Pharos (crater)

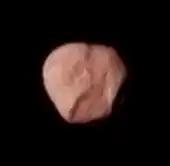
A false-color image of Proteus, with Pharos being the "facet" in the bottom right

With a diameter between , Pharos is by far the largest known impact structure on Proteus. As Proteus's mean radius is ~, this makes Pharos over half the size of the satellite itself. The impact basin is so large that it significantly affects Proteus's overall shape, appearing as if a facet has been carved from its limb. Pharos is a relatively degraded crater, bound by an outer incomplete scarp interrupted by subsequent impacts. The floor of Pharos appears to be domed, but nevertheless lacks a clear central peak that characterizes central-peak impact craters. However, there may be a peak ring structure with a diameter approximately half that of Pharos's outer rim. A series of depressions further surround Pharos, with a system of north-south oriented valleys bordering the southeast rim being the most prominent. Furthermore, a ridge appears to run parallel to the northeastern rim. The origins of these structures are unknown, though they may represent an even larger outer ring of Pharos, bringing Pharos's total diameter to between significantly larger than Proteus's mean diameter. Imagery and shape models derived from "Voyager 2" data are not adequate to confirm this interpretation.